Giesegaard

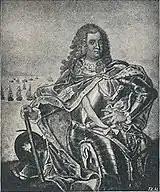
Christian Carl Gabel

Christoffer Joachim Giese died in 1719, and his mother was forced to cede the estate to her creditor, Christian Scavenius. In 1720, Scavenius sold Giesegaard to Christian Carl Gabel, who had been appointed Chief Secretary of War. Gabel expanded the estate significantly by acquiring additional land.